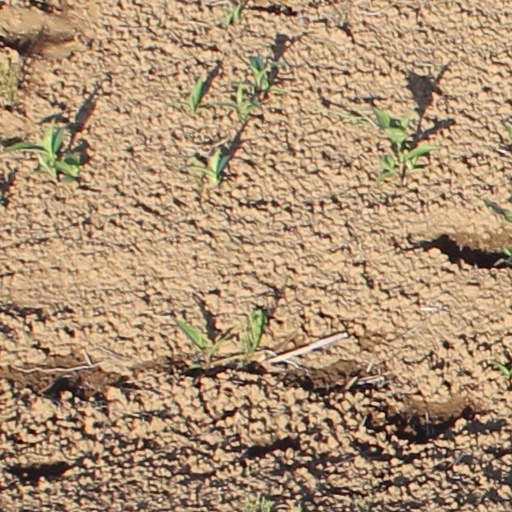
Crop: wheat